Holy Nail

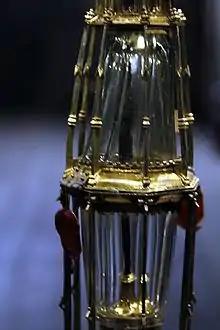
Holy Nail in Santa Maria della Scala in Siena

Relics that are claimed to be the Holy Nails with which Jesus was crucified are objects of veneration among some Christians, particularly Roman Catholics and the Eastern Orthodox. In Christian symbolism and art, they figure among the or Instruments of the Passion, the objects associated with the Passion of Jesus. Like the other Instruments, the Holy Nails have become an object of veneration among many Christians and have been pictured in paintings.